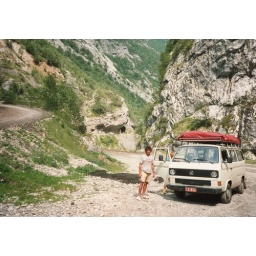
Beautiful but scary mountain road in Yugoslavia